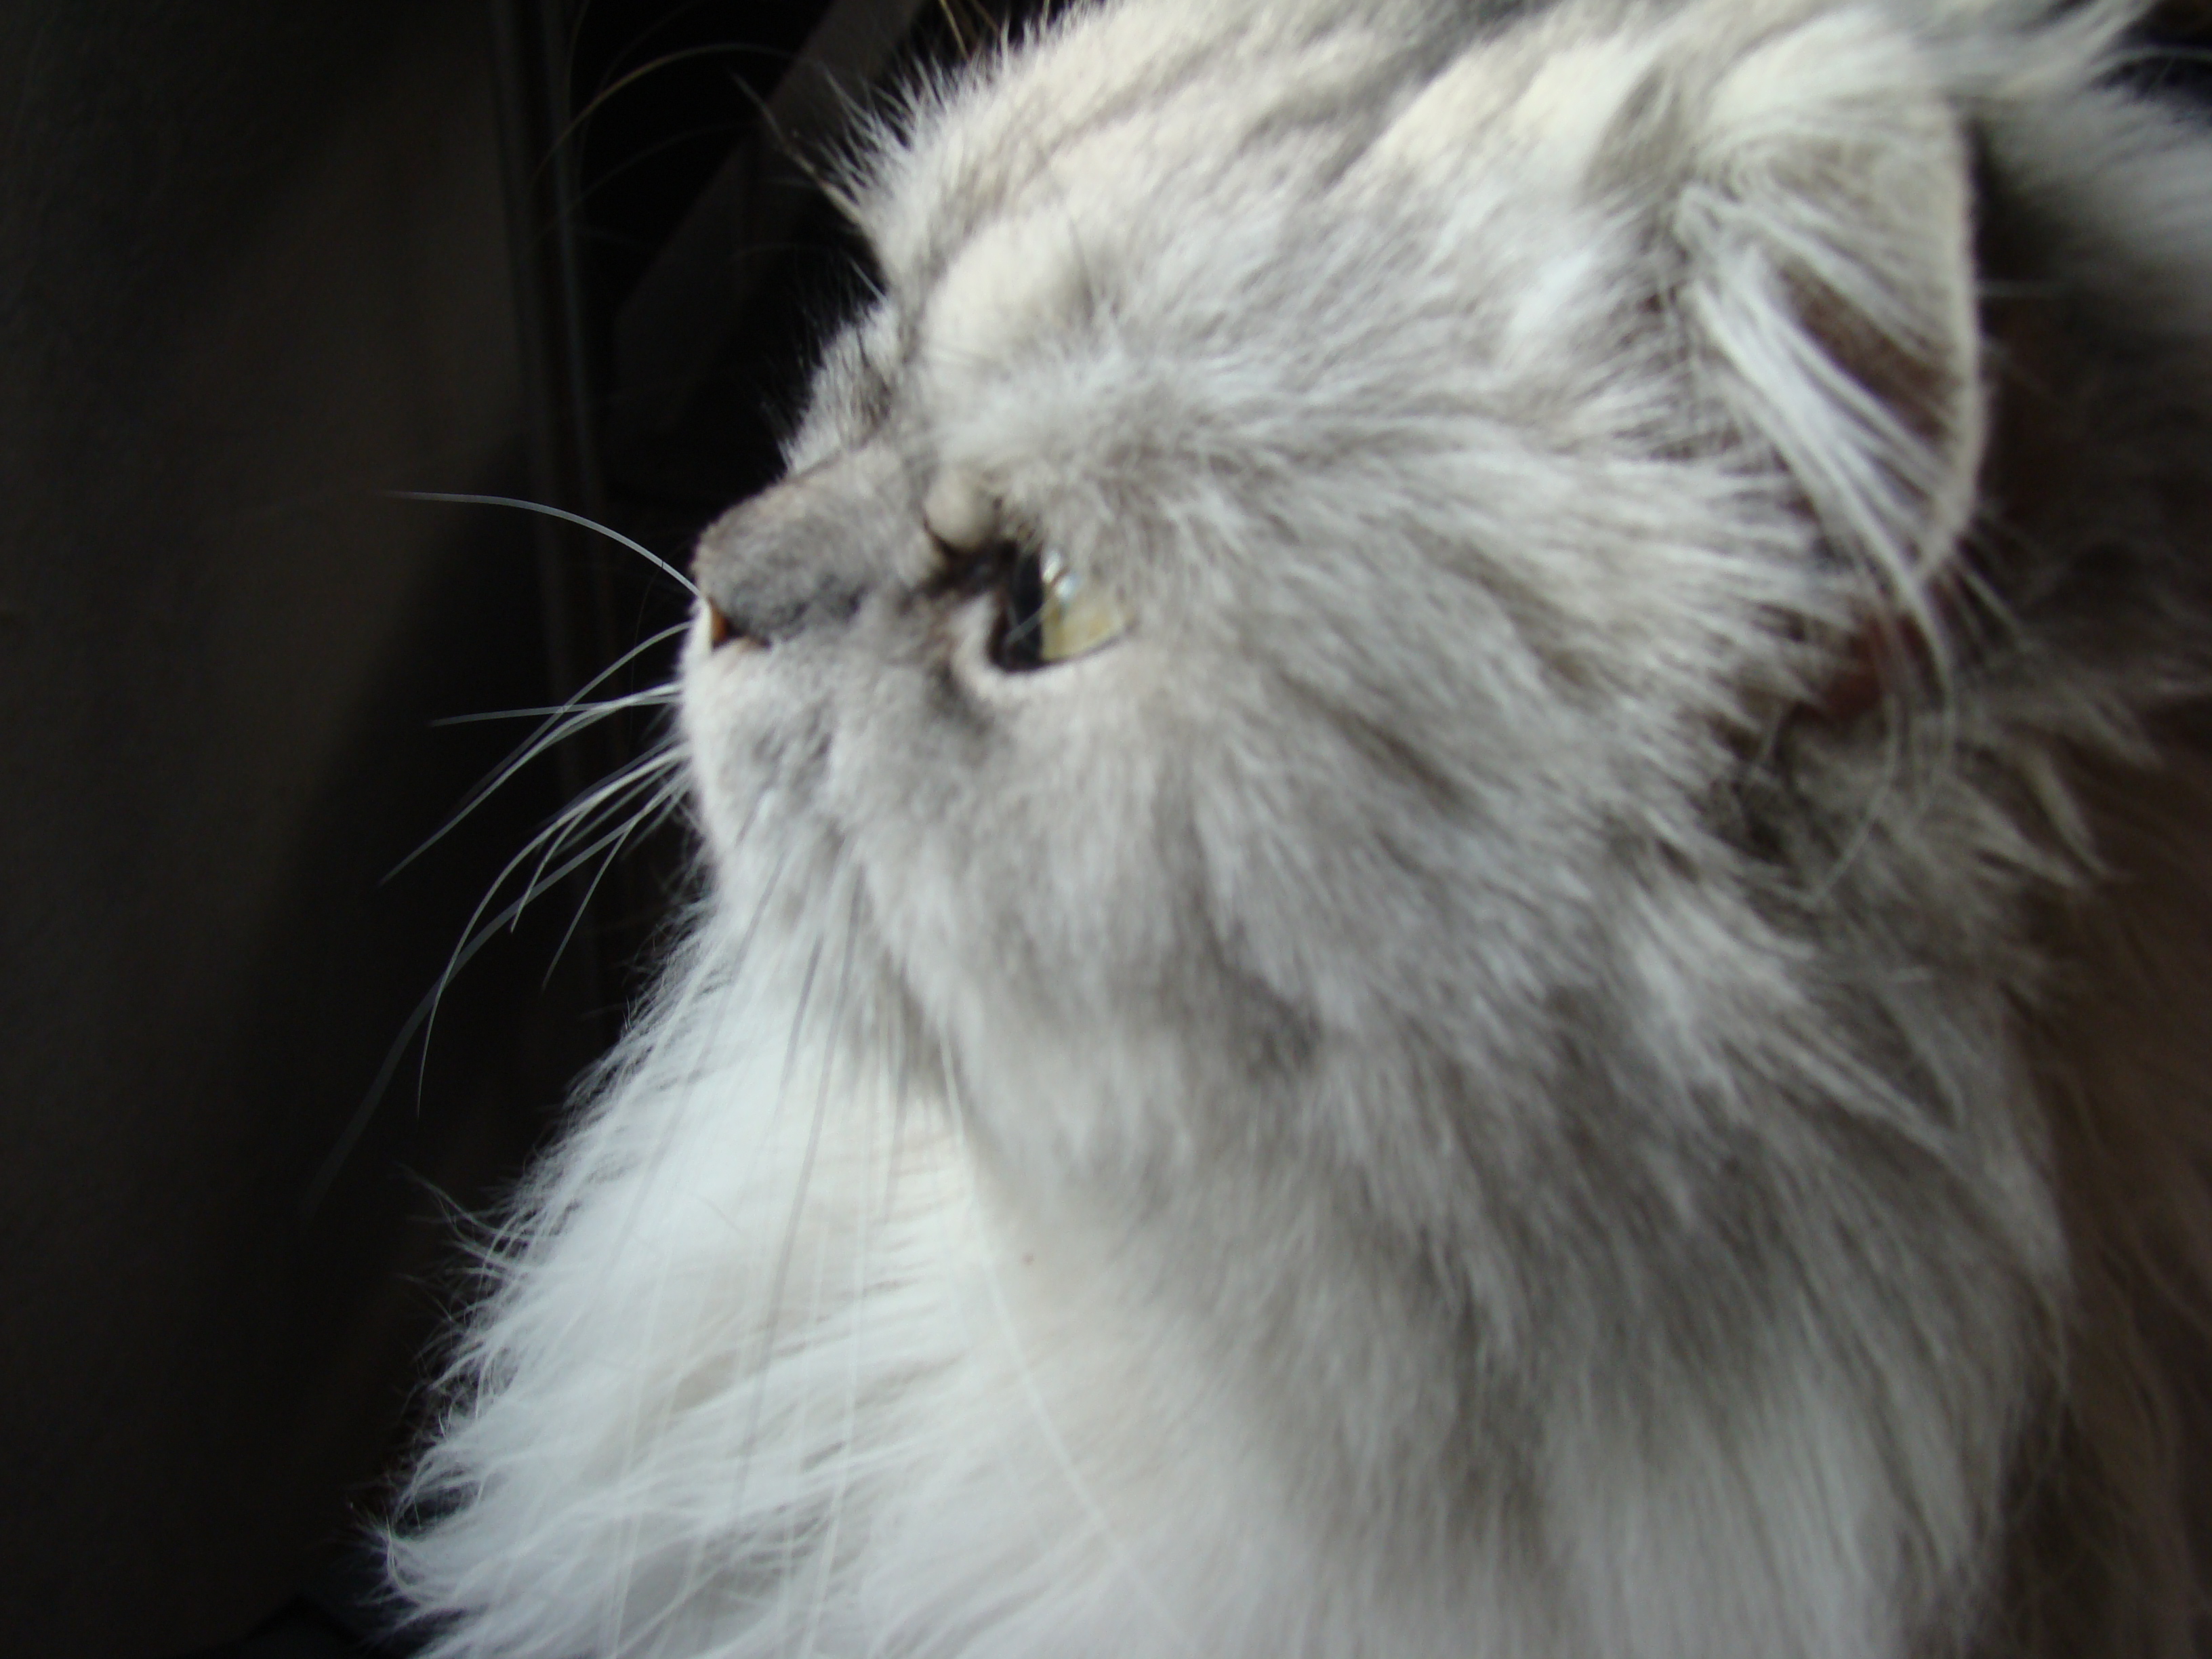
nature, animal, pet, cat, feline, mammal, pets, cats, whiskers, animals, vertebrate, chat, sony, chats, siberian, himalayan, marcello, persian, dsch9, norwegian forest cat, small to medium sized cats, cat like mammal, domestic long haired cat, british semi longhair